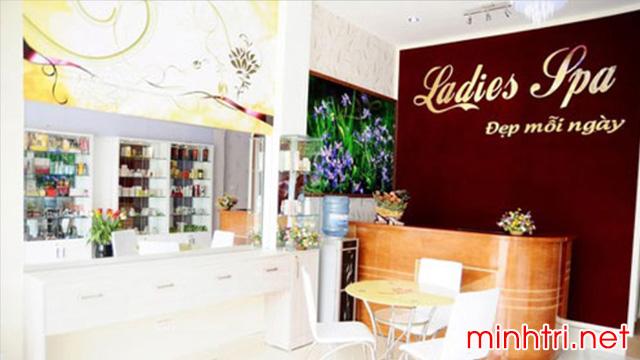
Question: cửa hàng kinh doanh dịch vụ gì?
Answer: cửa hàng kinh doanh dịch vụ spa